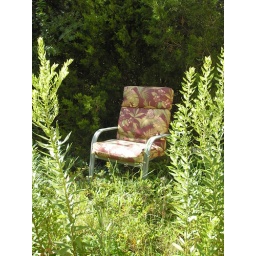
chair in high grass